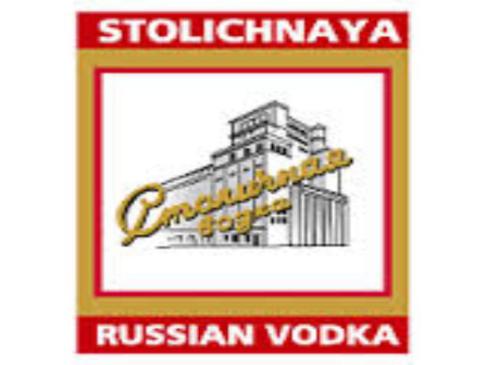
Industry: Food